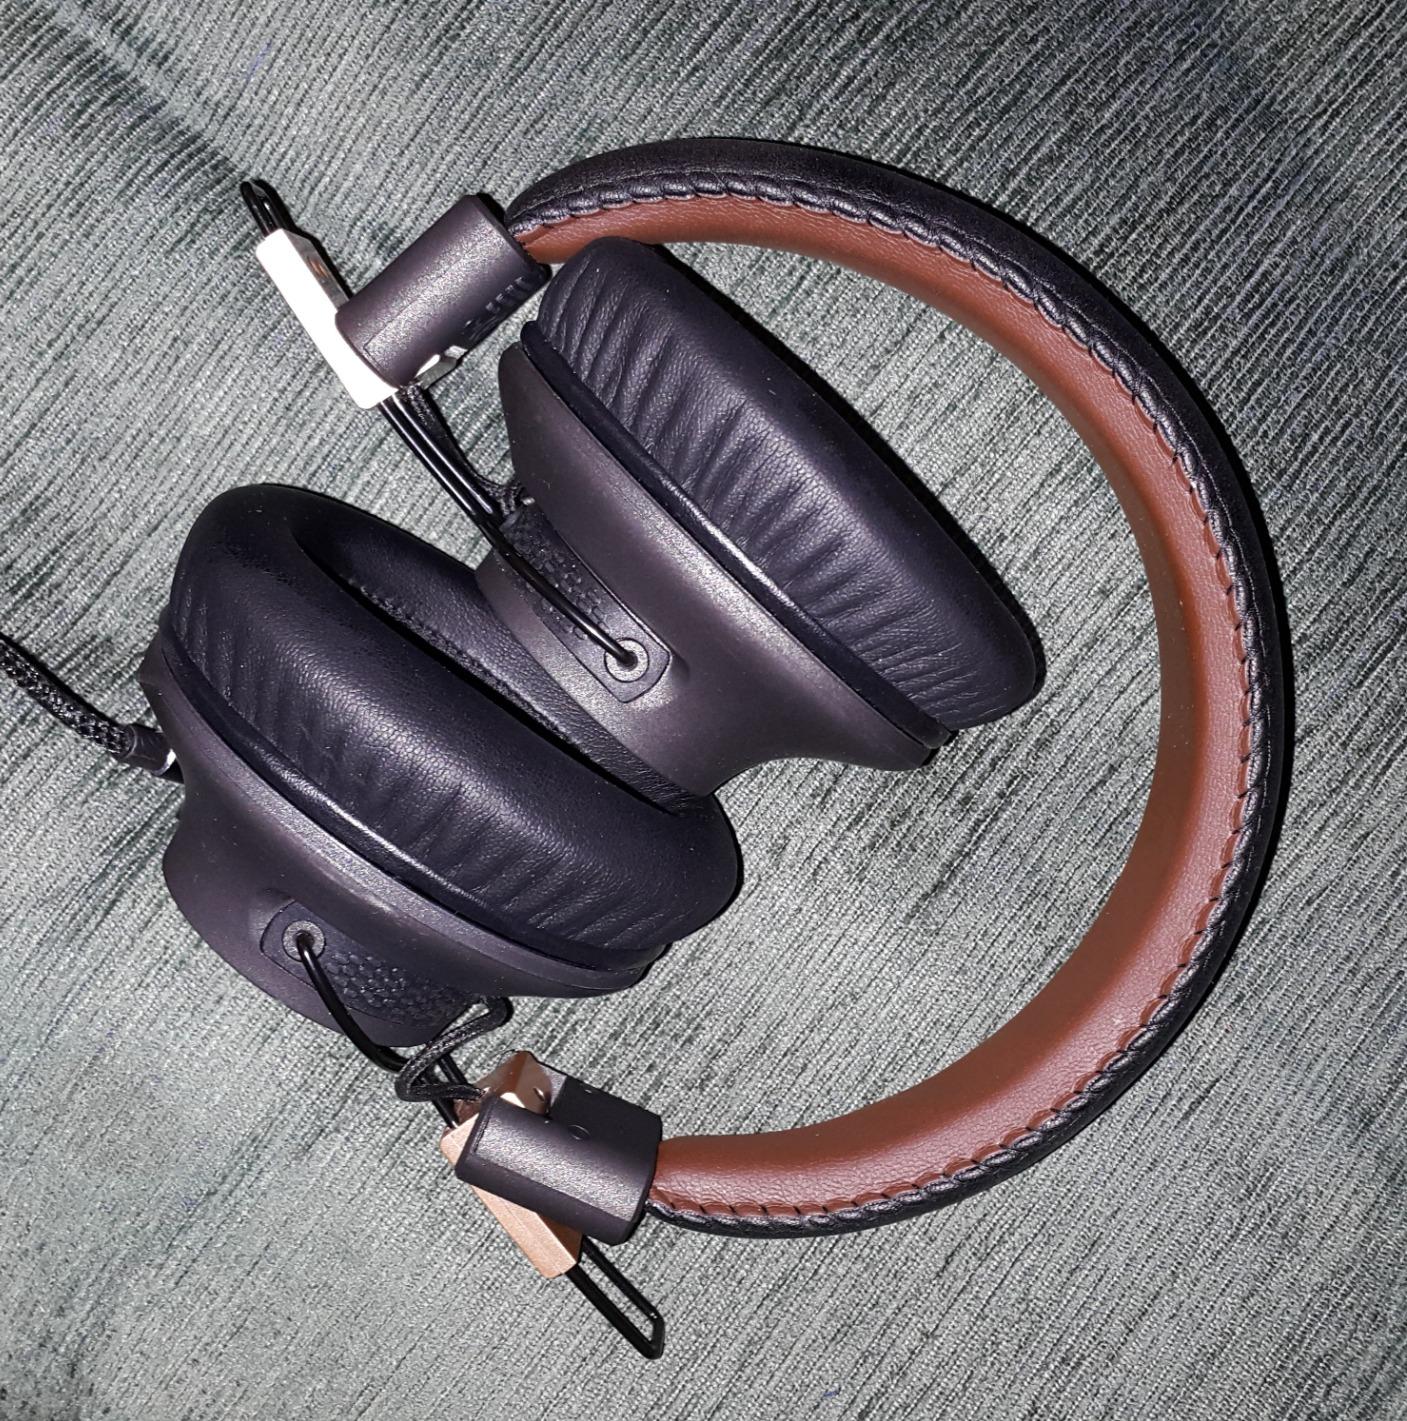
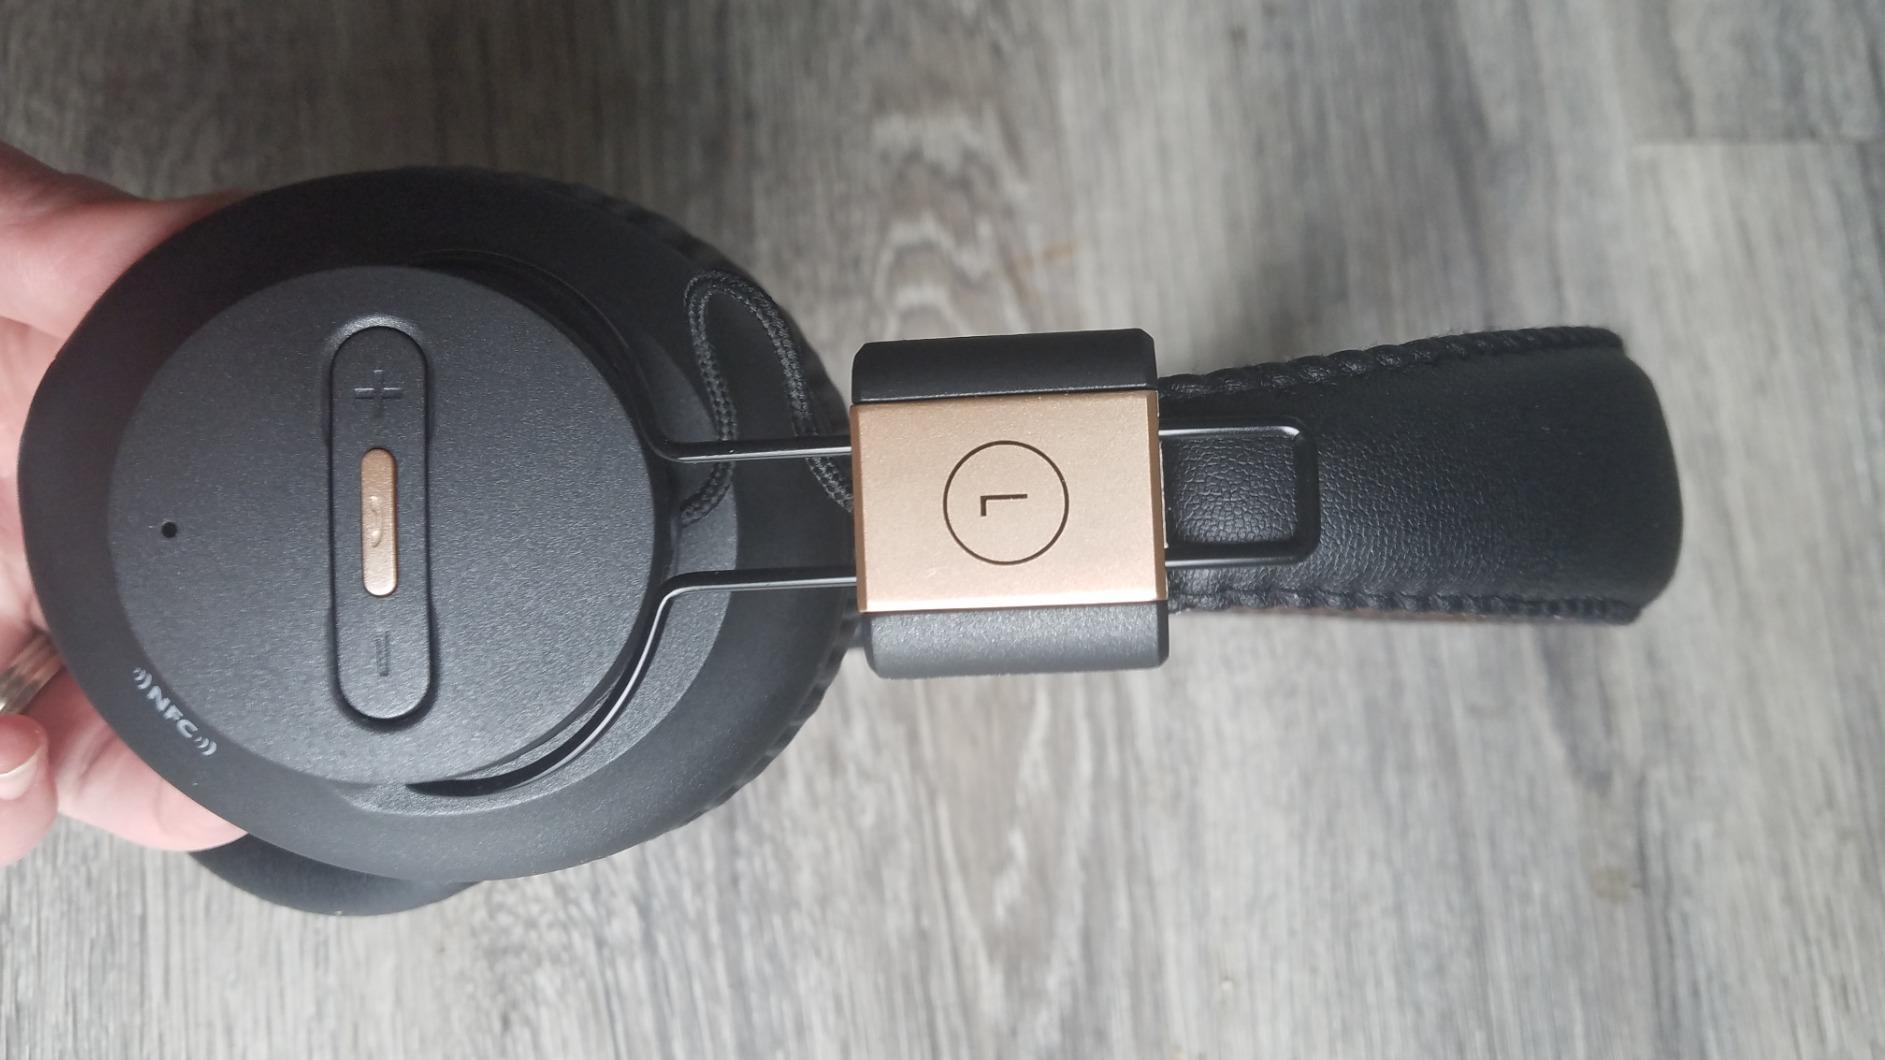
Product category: headphones
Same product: yes